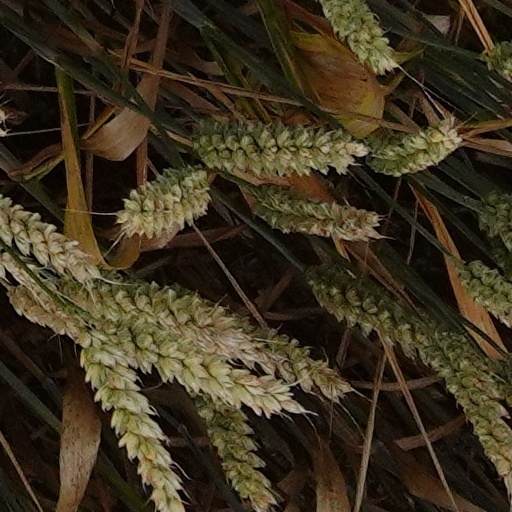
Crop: wheat